List of musicians at English cathedrals

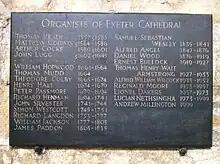
List of the organists of Exeter Cathedral

Notable organists at Exeter Cathedral include composer and hymn writer Samuel Sebastian Wesley, educator Sir Ernest Bullock and conductor Sir Thomas Armstrong.